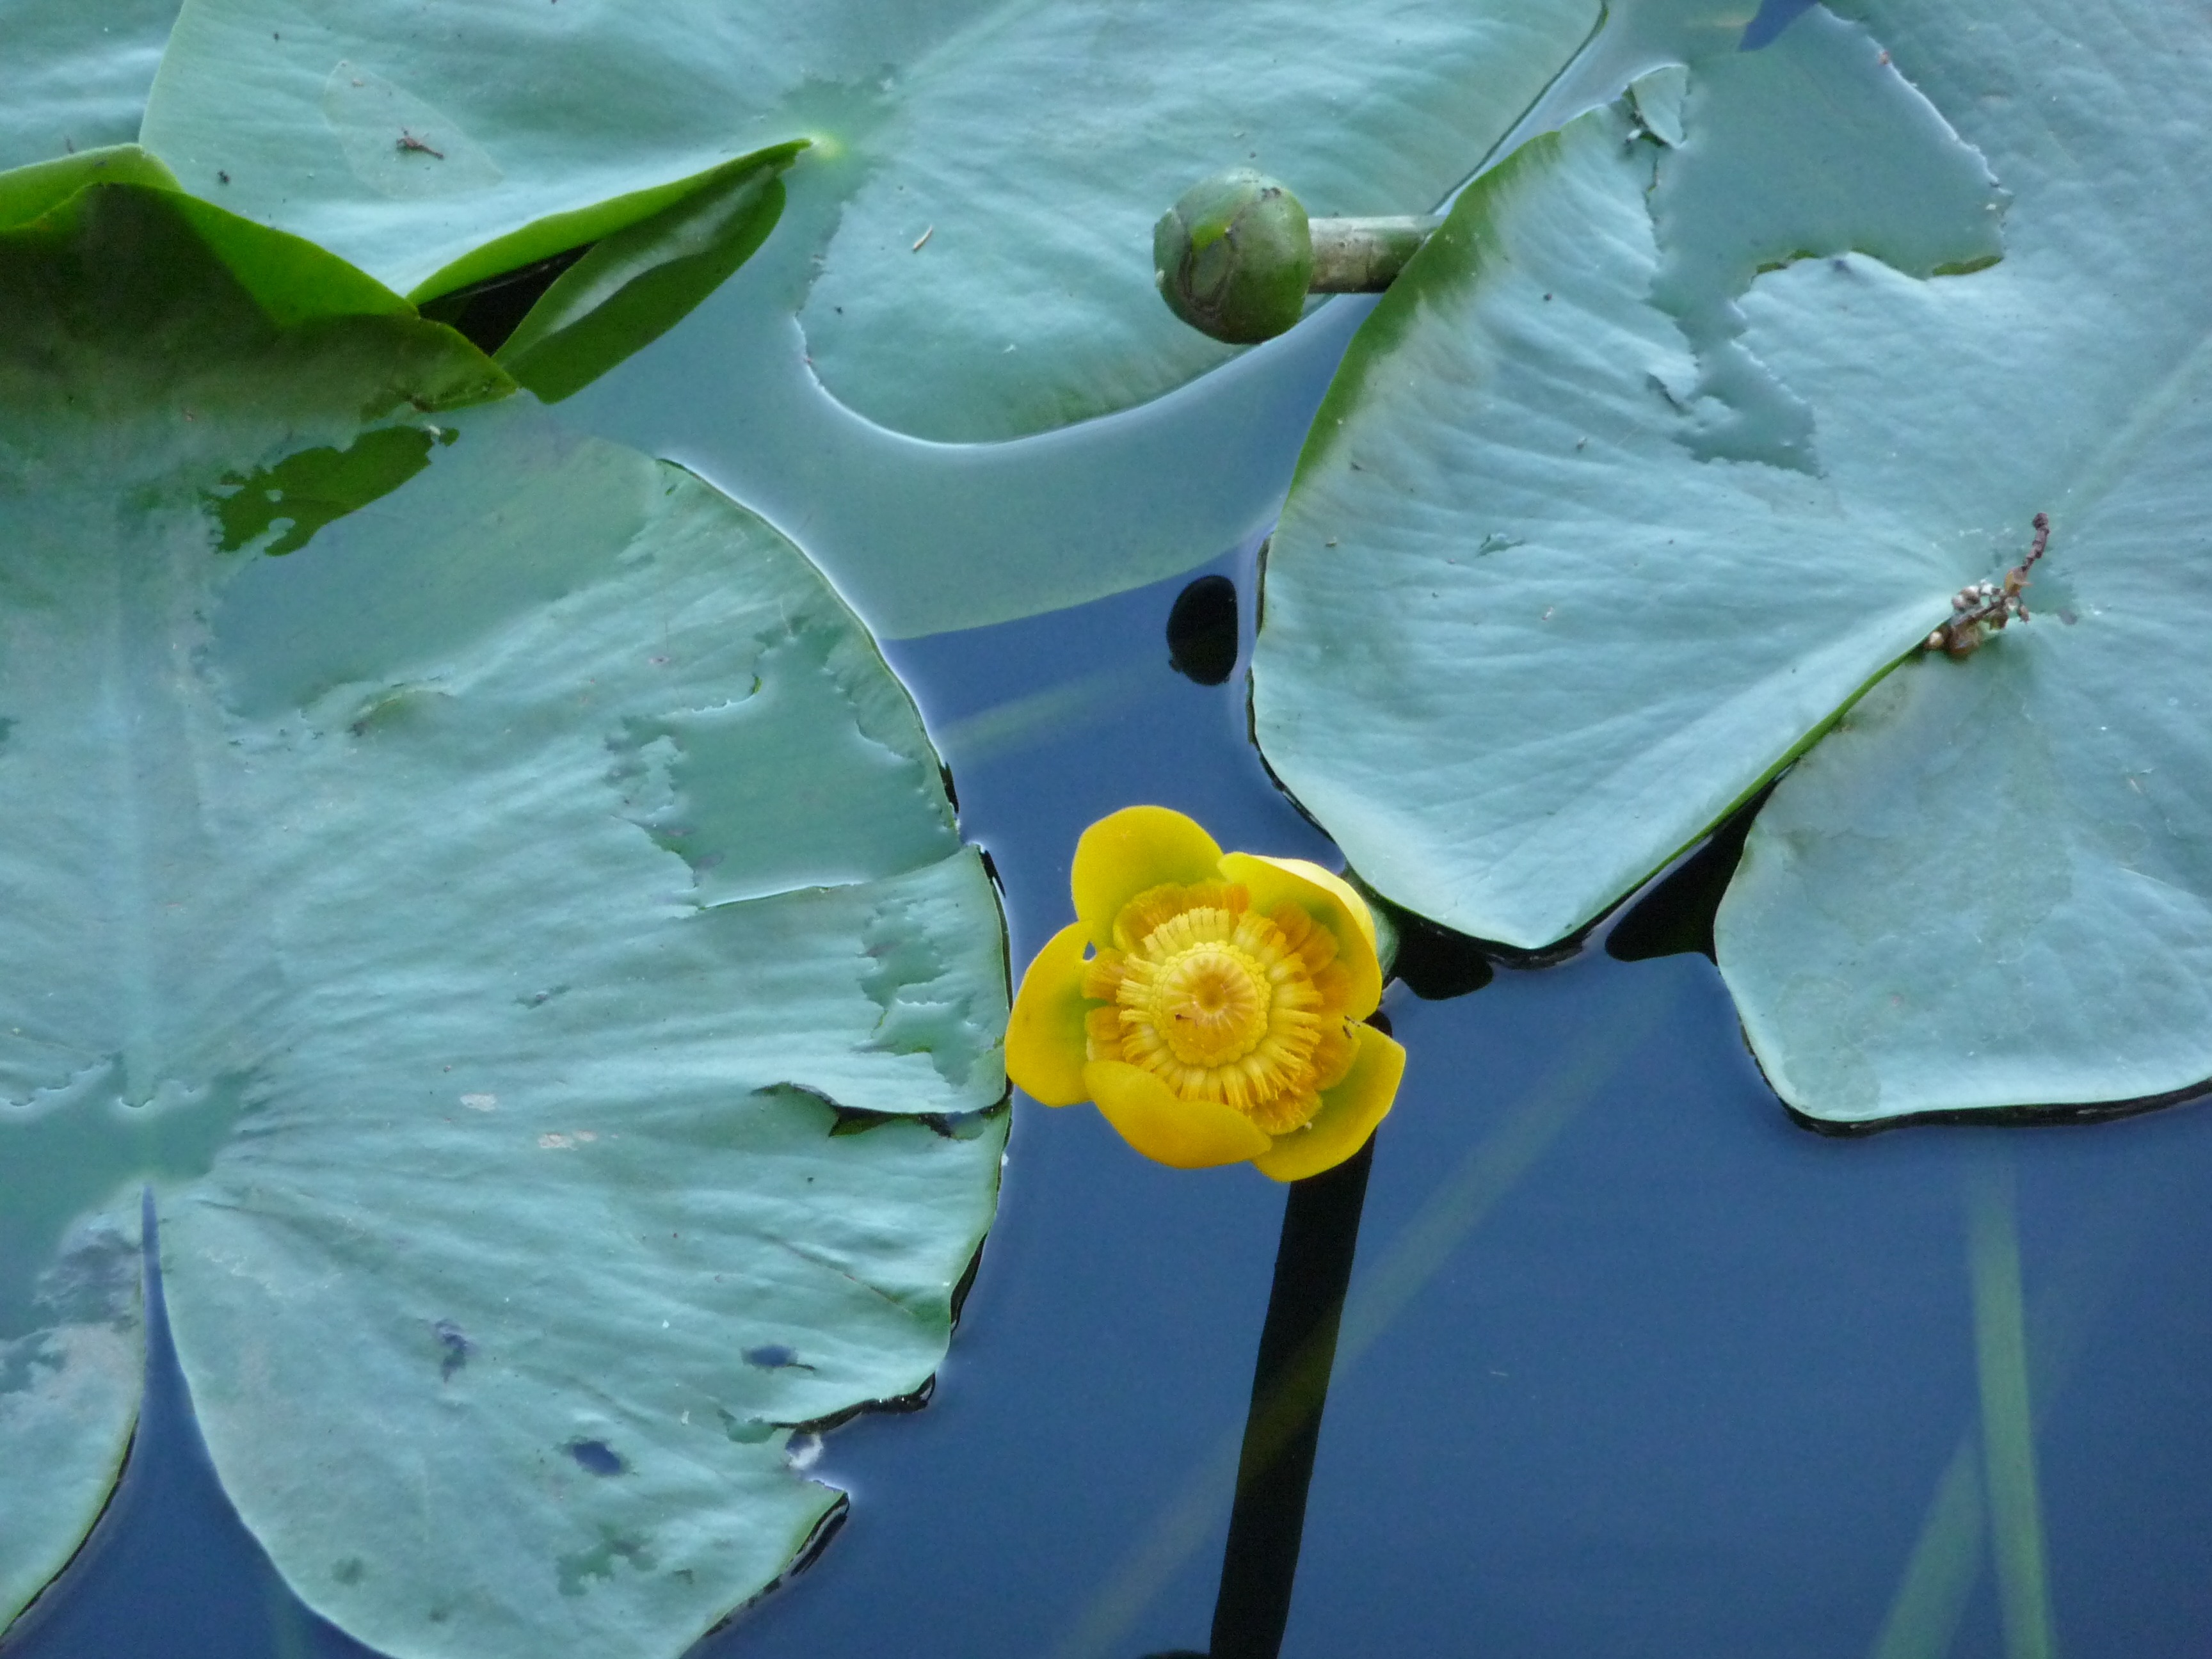
water, nature, blossom, plant, stem, leaf, flower, petal, bloom, floral, pond, environment, green, herb, natural, botany, yellow, agriculture, sacred lotus, aquatic plant, flora, botanical, lily pad, wildflower, close up, outdoors, vegetation, lotus, lily, horticulture, organic, macro photography, flowering plant, lily flower, plant stem, land plant, lotus family